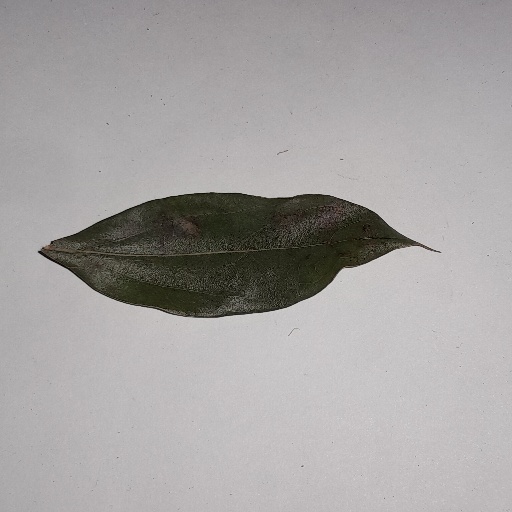
Species: Camphor
Leaf condition: Bacterial Spot